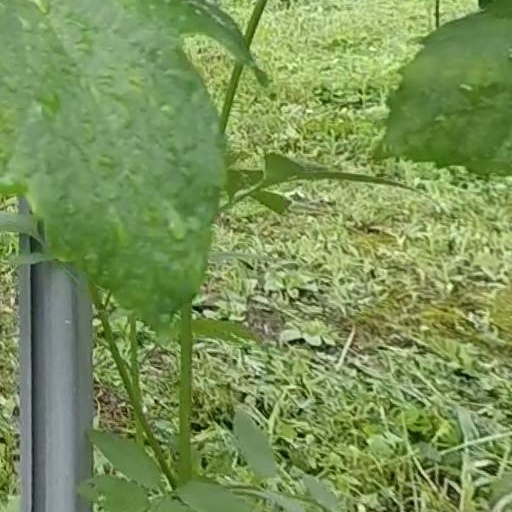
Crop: grape